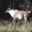
Label: deer